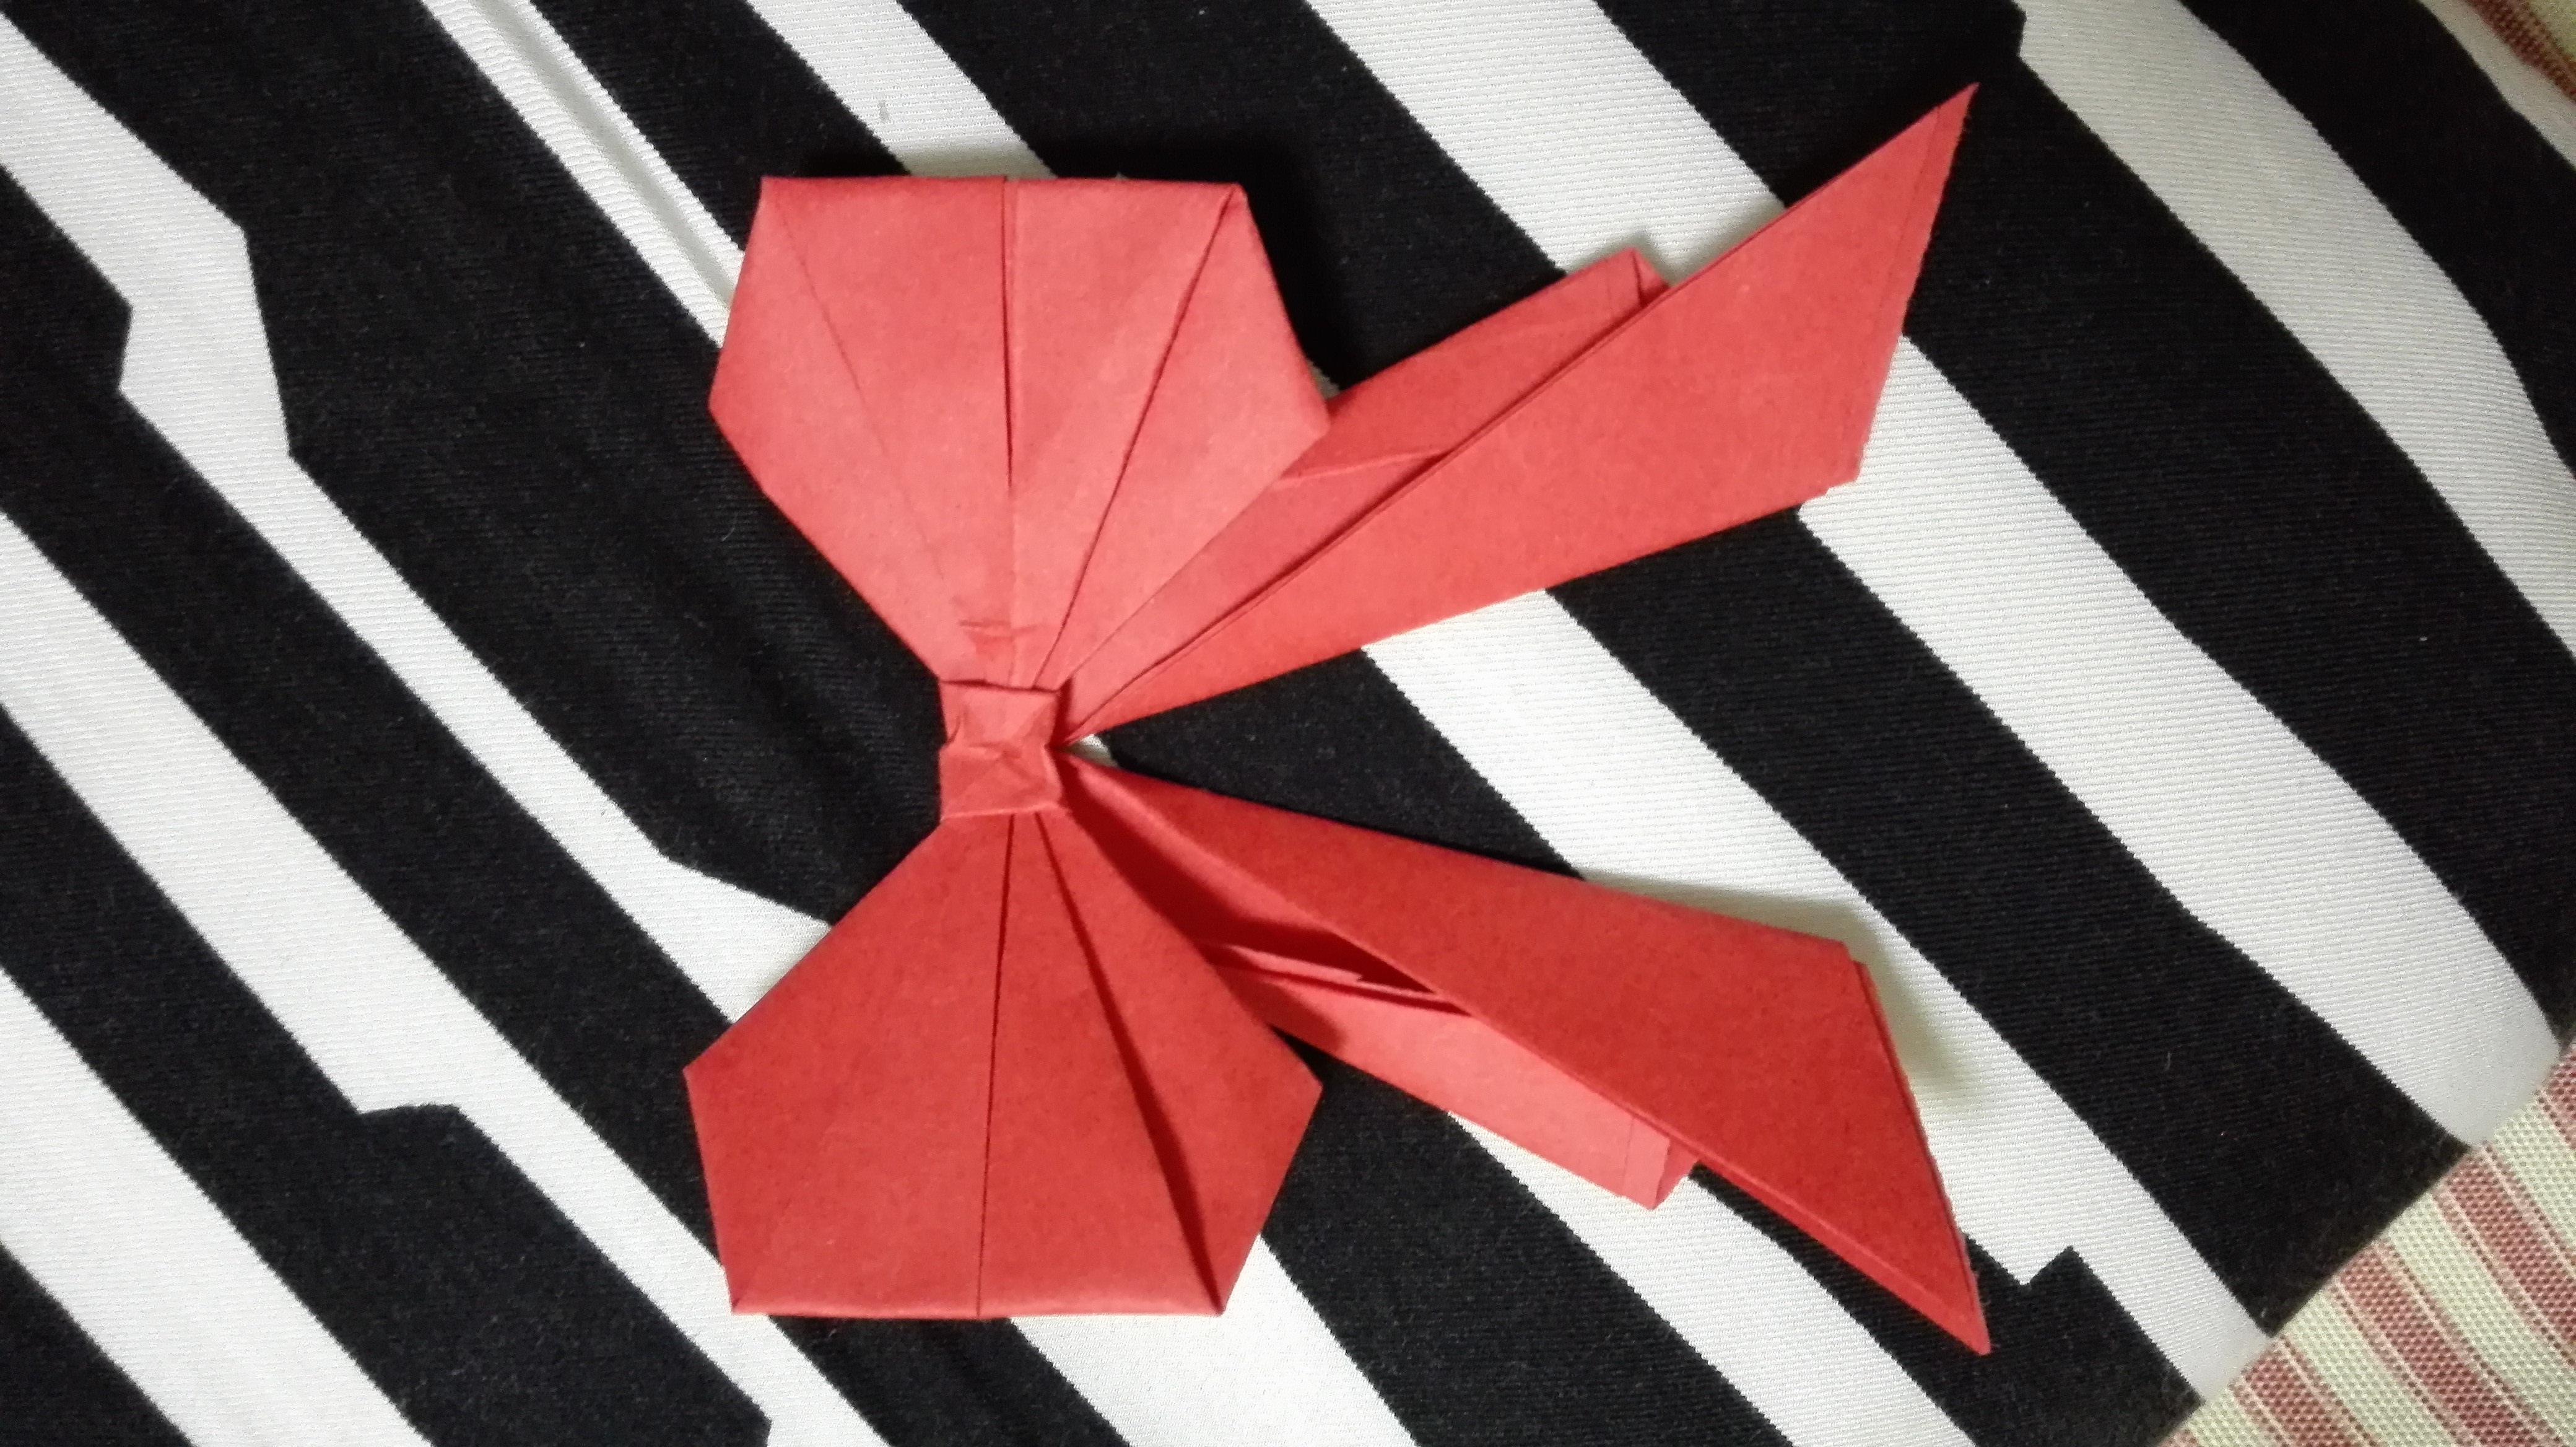
wheel, gift, pattern, red, clothing, textile, art, design, bow, origami